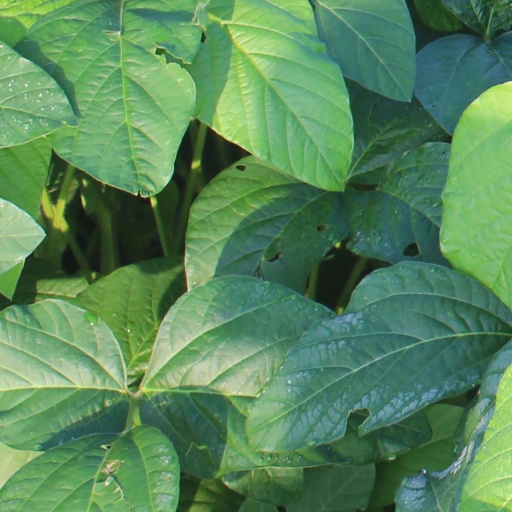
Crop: soybean